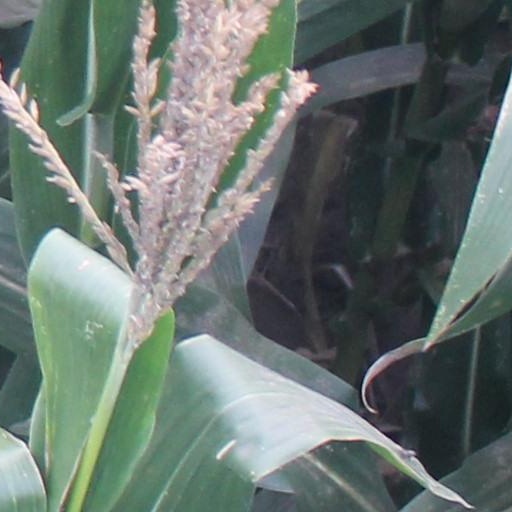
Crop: maize; corn